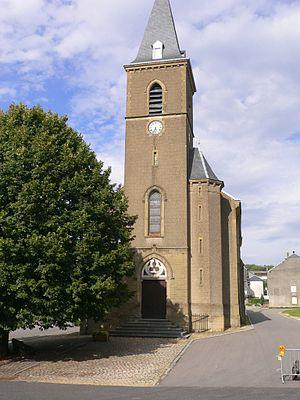
L'église Saint-Roch de Saint-Vincent (Tintigny, Belgique)
Saint-Vincent est une section de la commune belge de Tintigny, située en Région wallonne dans la province de Luxembourg.